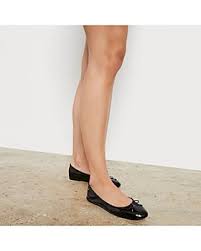
Label: Ballet Flat